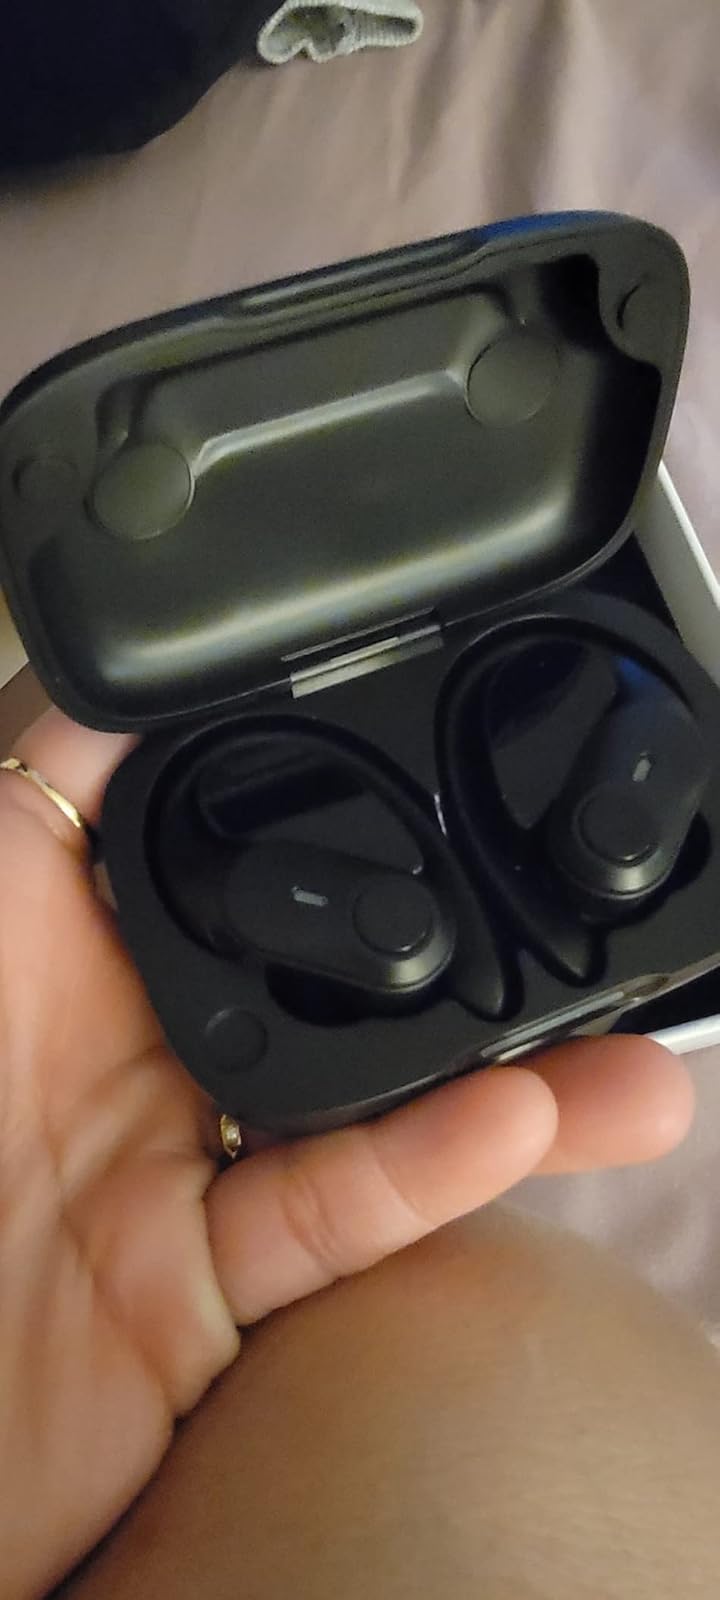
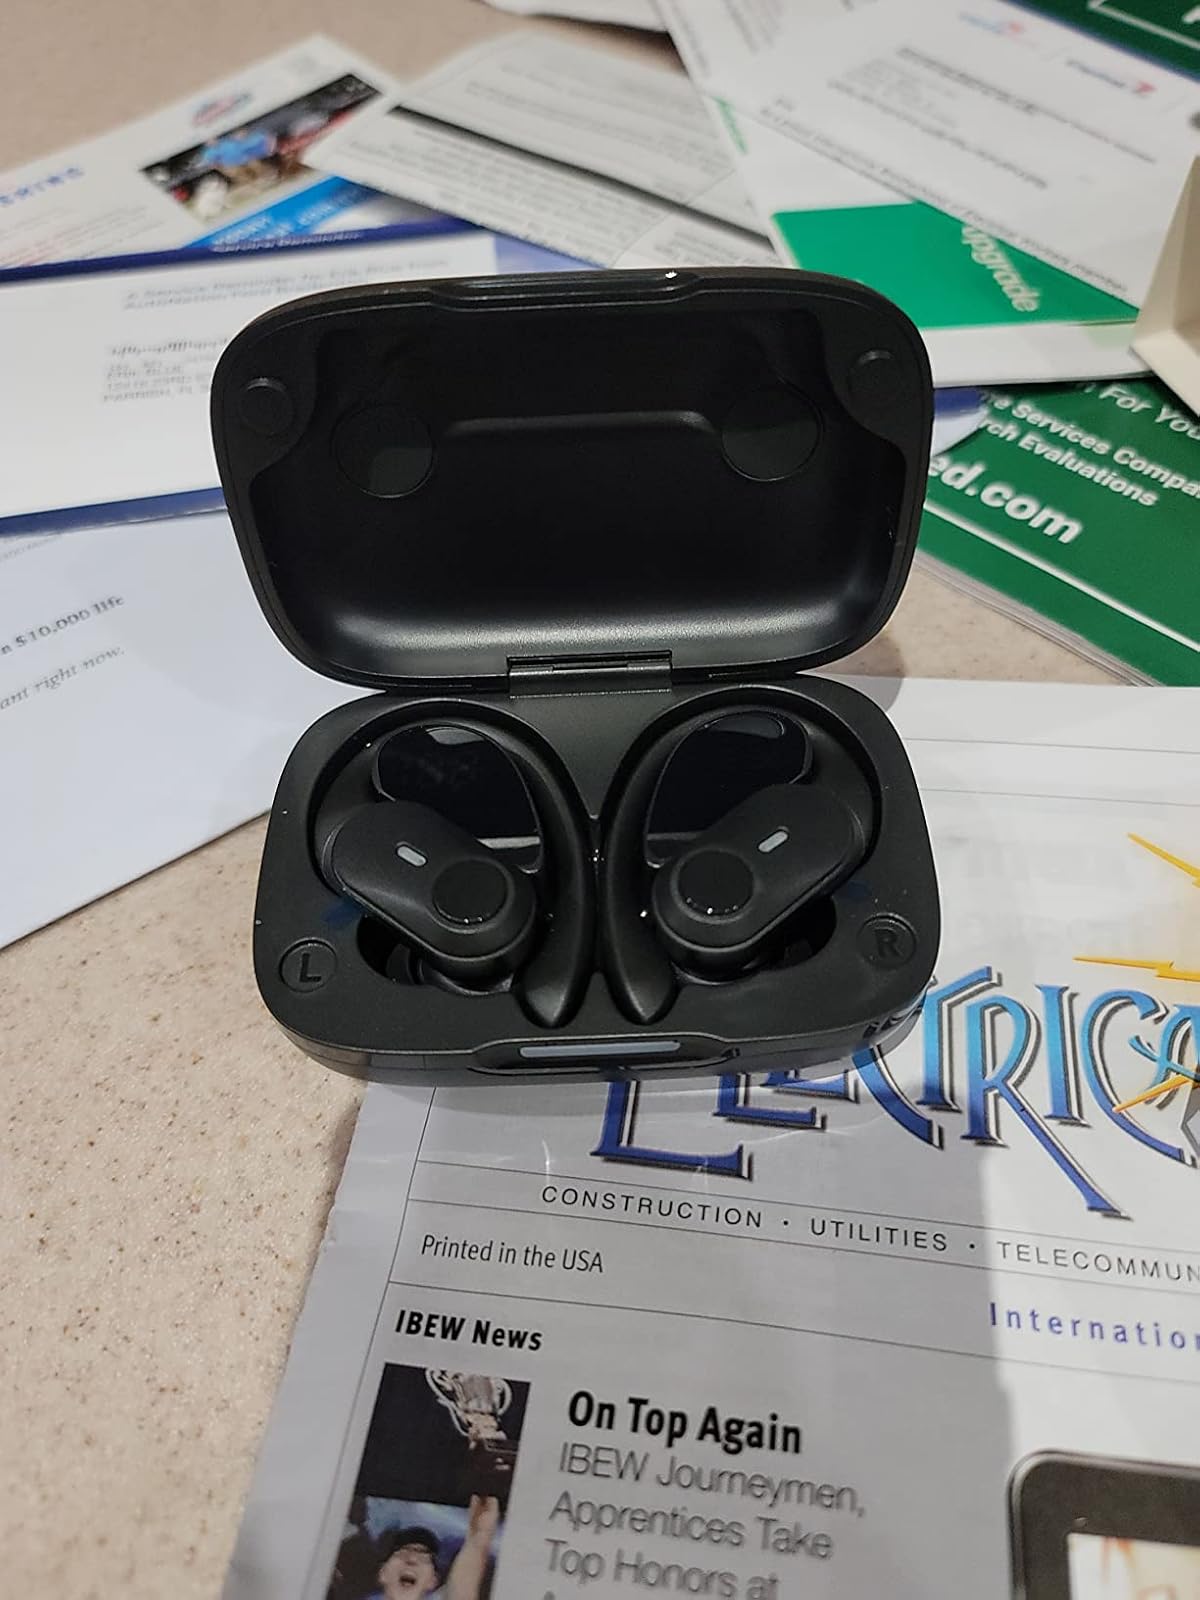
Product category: earbuds
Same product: yes